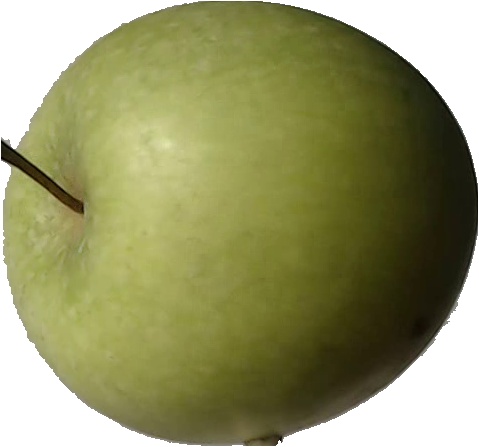
Label: apple_granny_smith_1